History of Buddhism

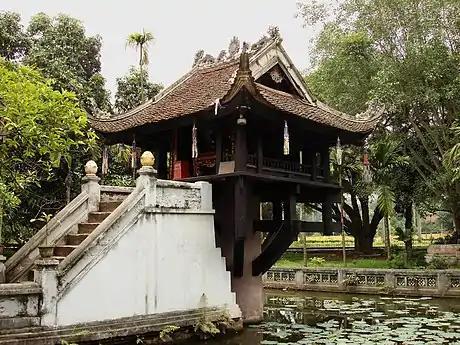
The One Pillar Pagoda is a historic Mahayana Buddhist temple in Hanoi, the capital of Vietnam.

Central Asians played a key role in the transmission of Buddhism to China The first translators of Buddhists scriptures into Chinese were Iranians, including the Parthian An Shigao (c. 148 CE), the Yuezhi Zhi Qian and Kang Sengkai (from Samarkand). Thirty-seven early translators of Buddhist texts are known, and the majority of them have been identified as hailing from the Iranian cultural sphere. The Zoroastrian Sassanian empire (226–651 CE) would eventually rule over many of these regions (such as Parthia and Sogdia), but they tolerated the Buddhist religion.